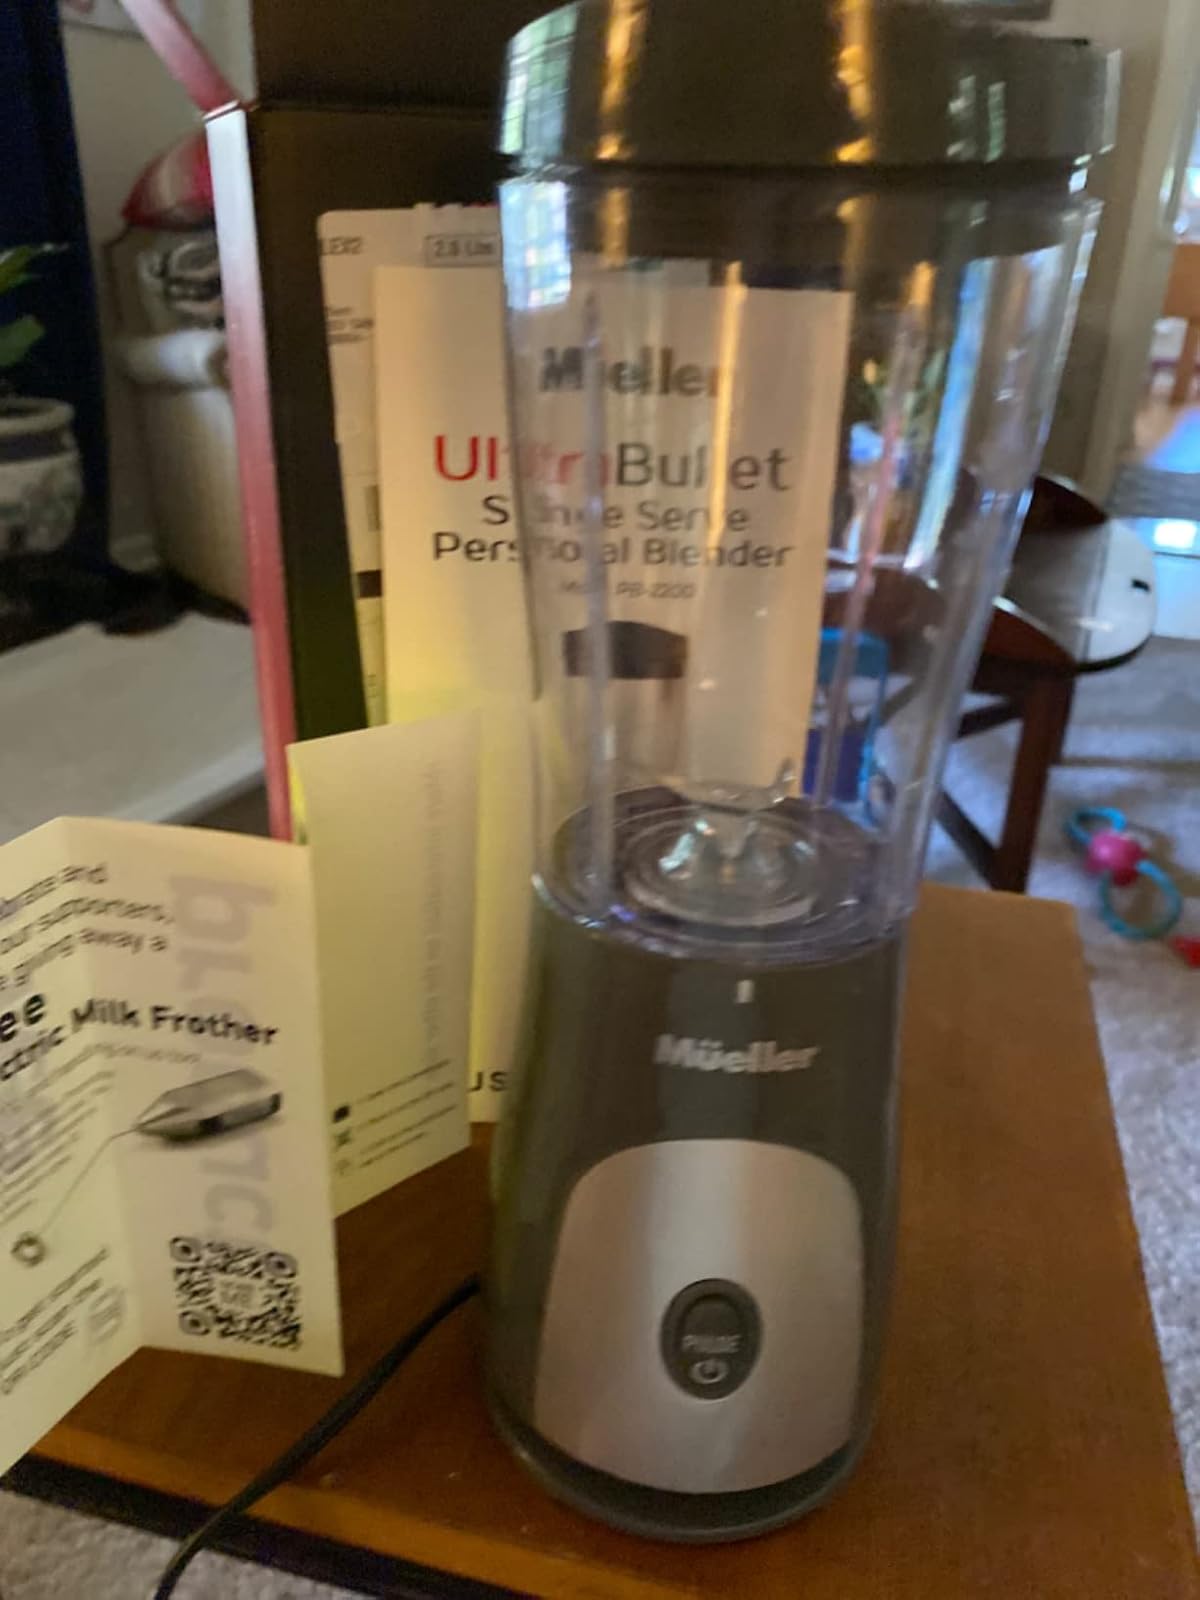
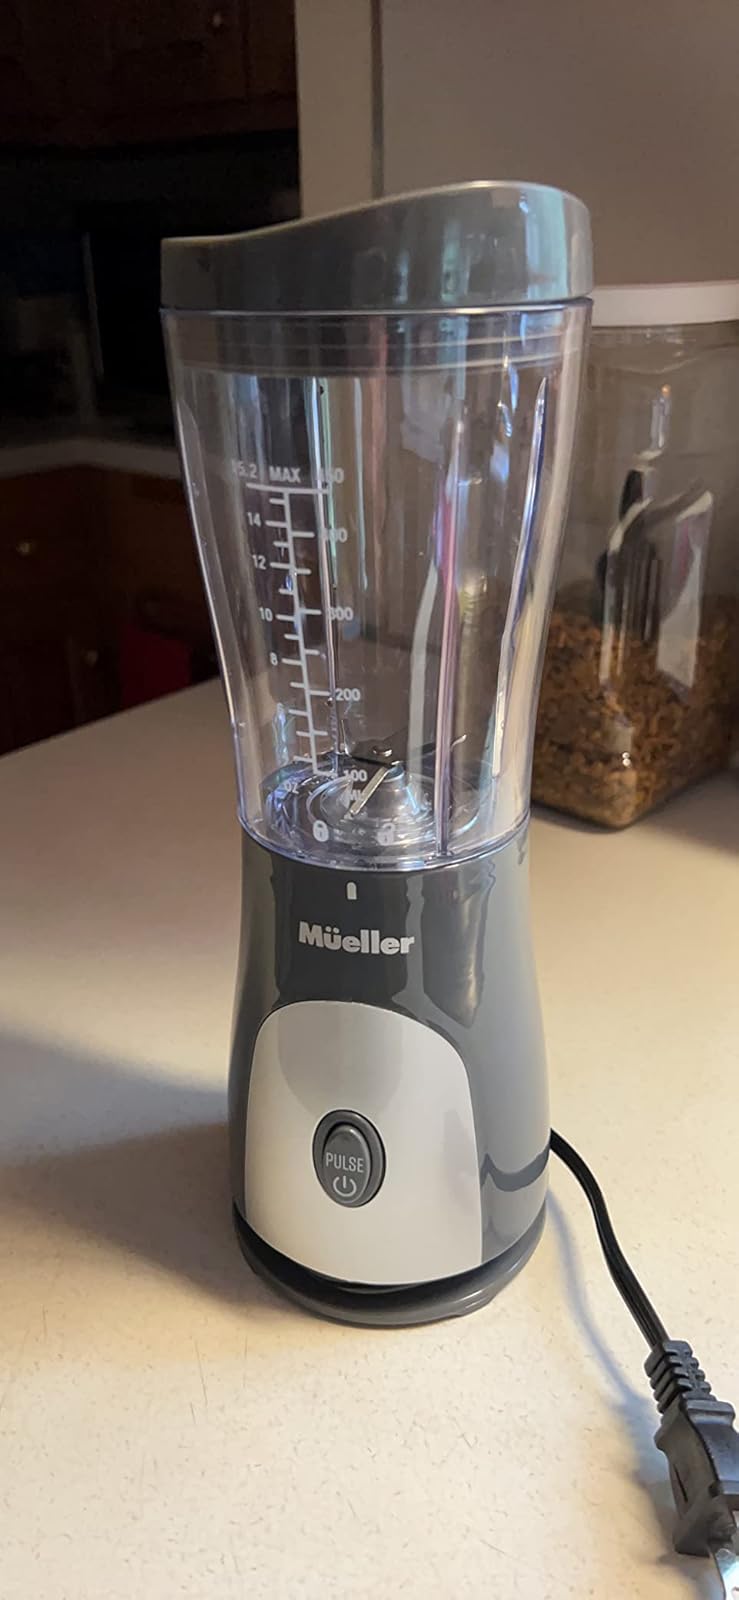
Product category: items_blender
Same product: yes